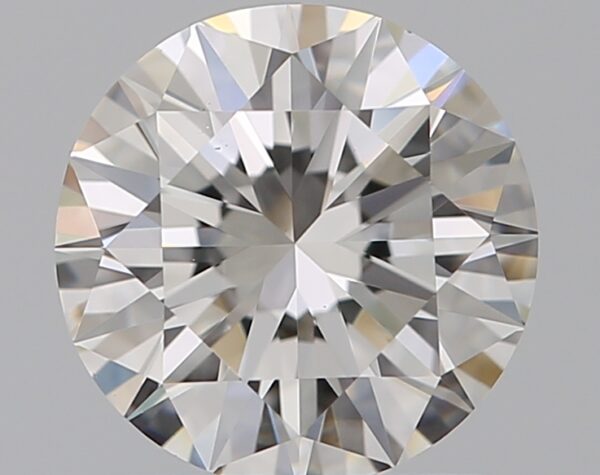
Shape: round
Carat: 1
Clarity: VS1
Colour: F
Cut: EX
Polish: EX
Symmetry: EX
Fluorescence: N
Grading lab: GIA
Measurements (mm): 6.44 x 6.48 x 3.93